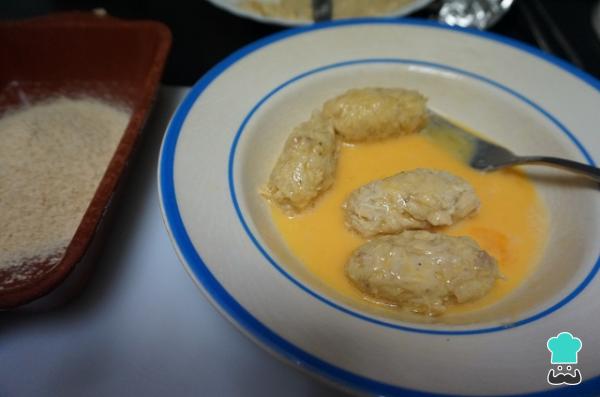
0Cuando esté la masa fría, preparamos las croquetas caseras. Para ello, batimos los huevos en un plato y en otro plato ponemos el pan rallado. Hecho esto, vamos formando las croquetas y pasándolas por huevo y luego por pan rallado.